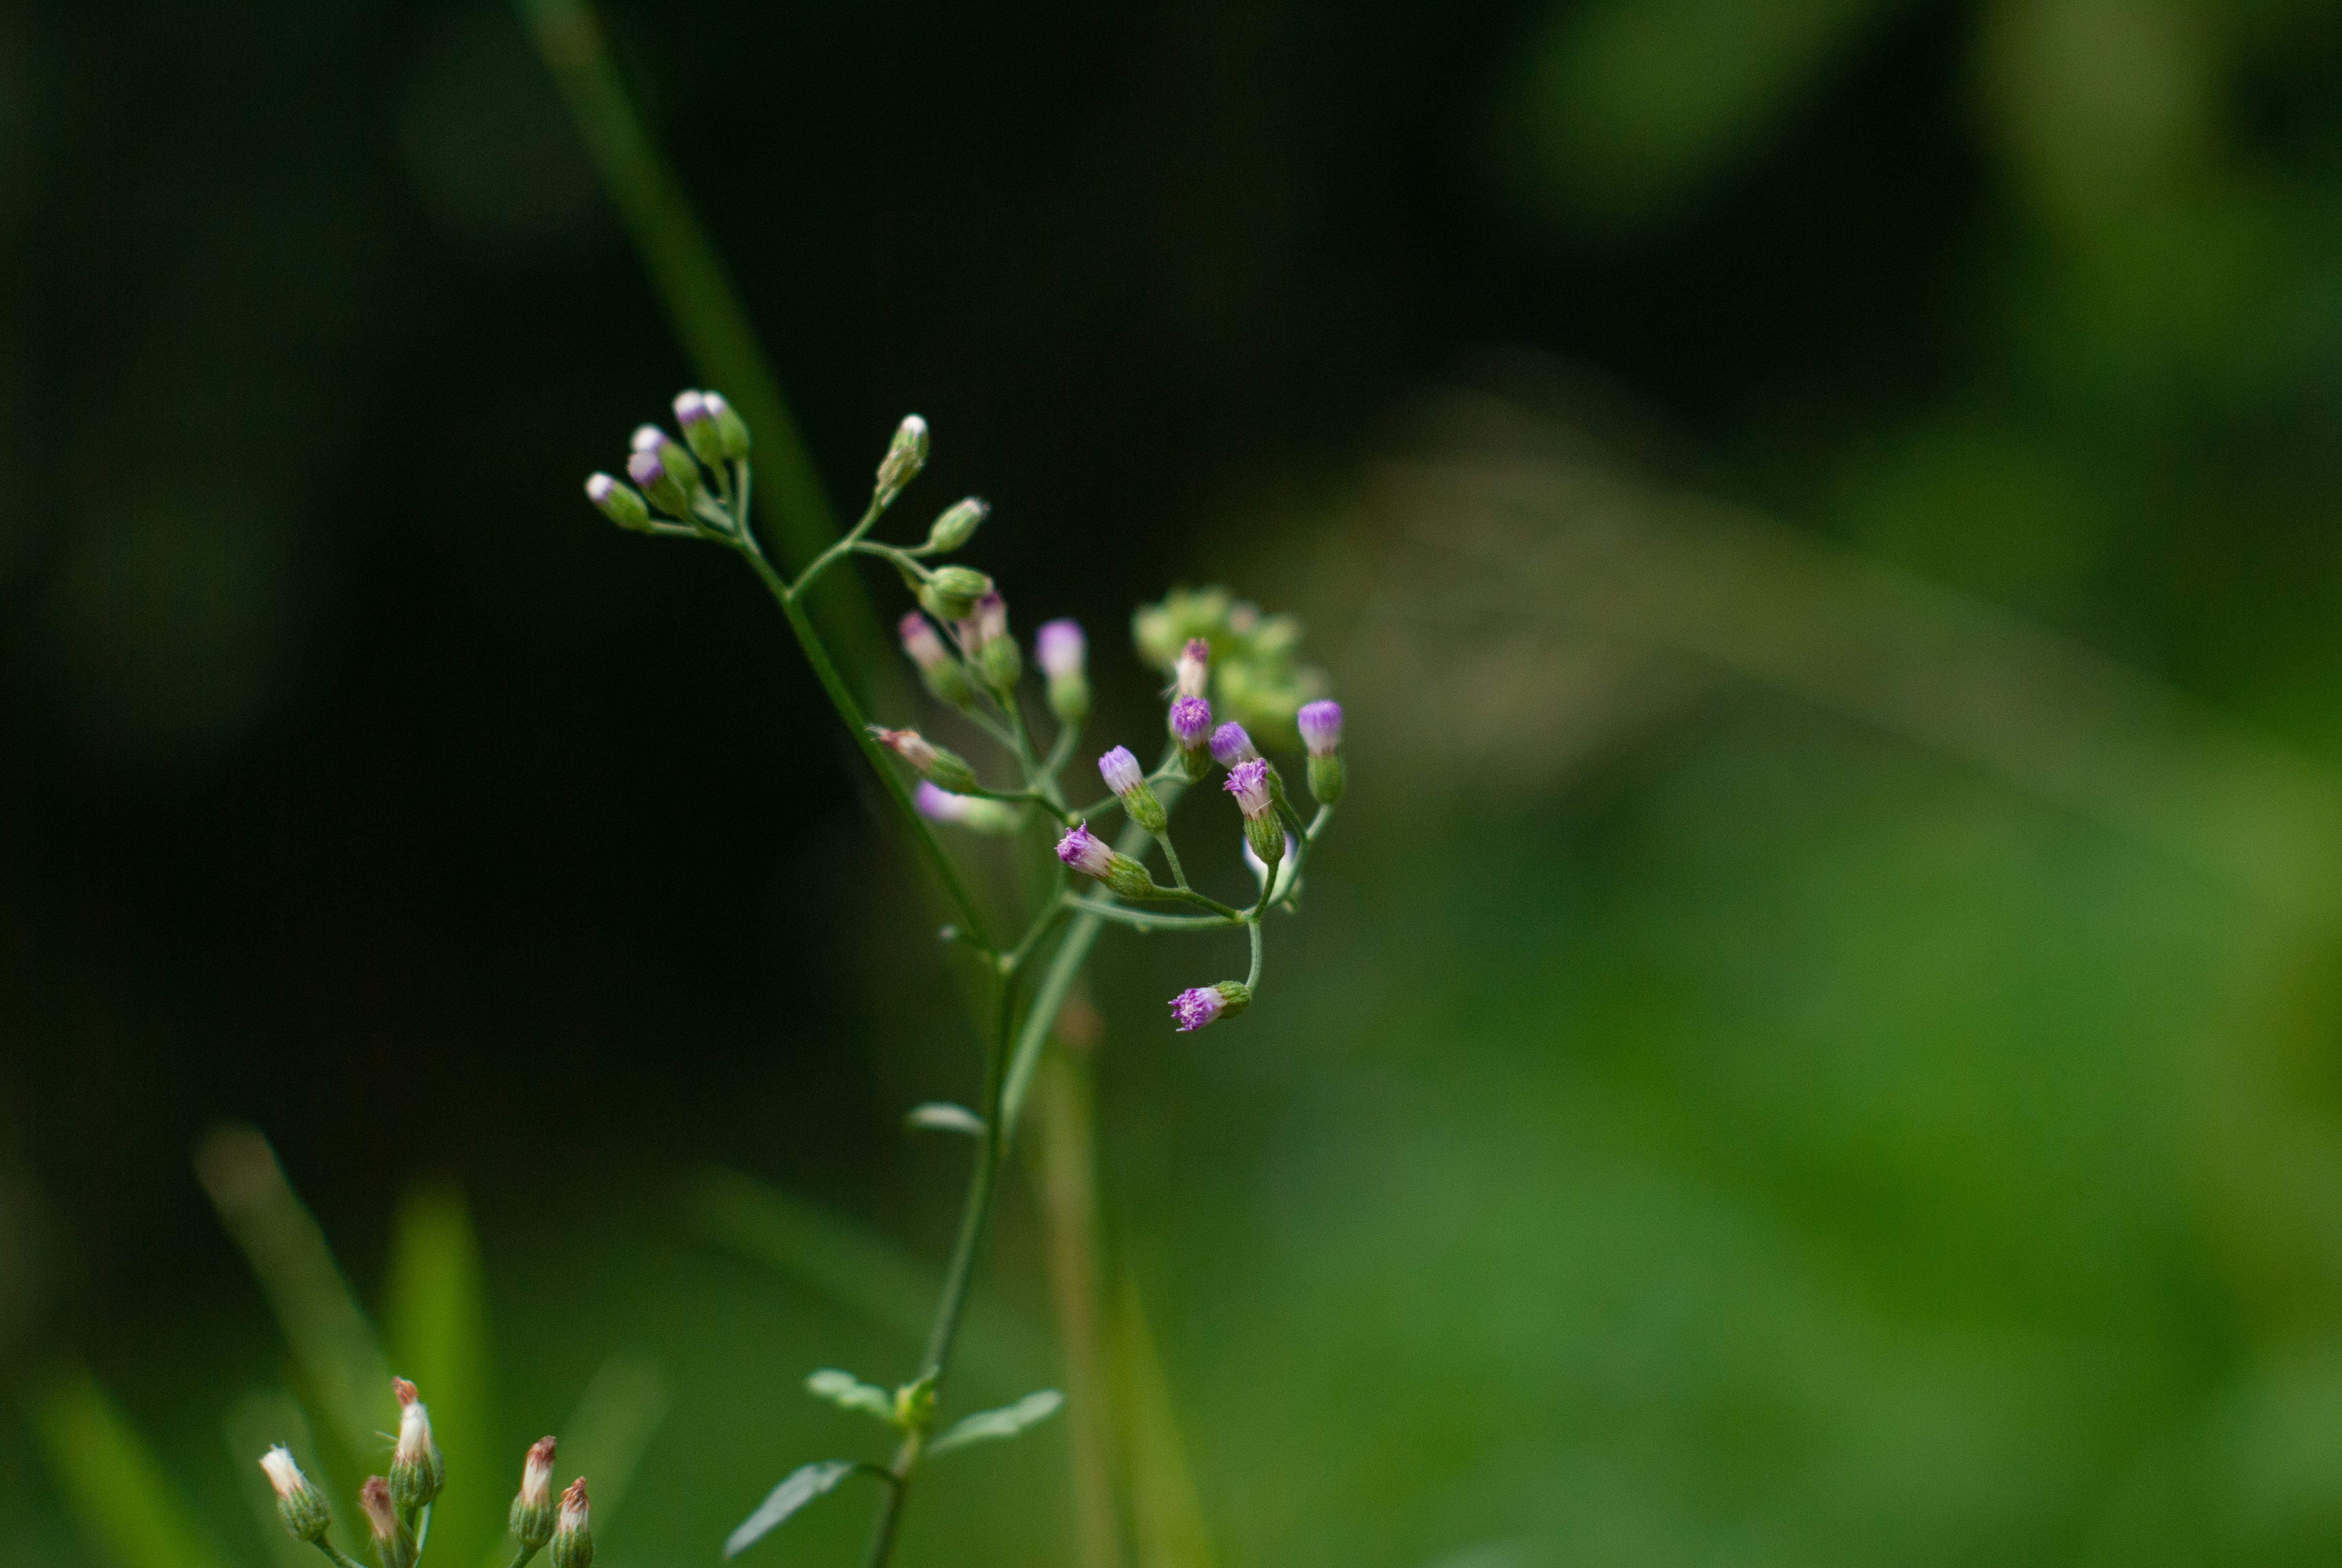
herb, flower, flowering plant, plant, grass, plant stem, perennial plant